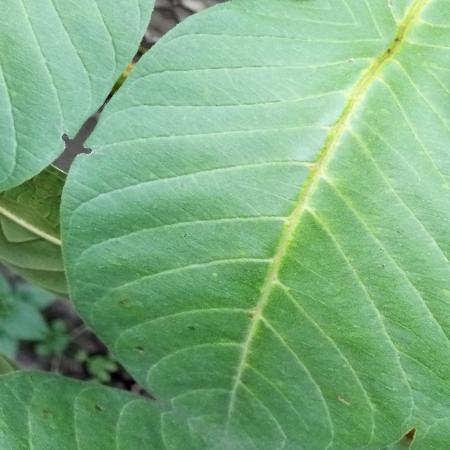
Label: Disease Free